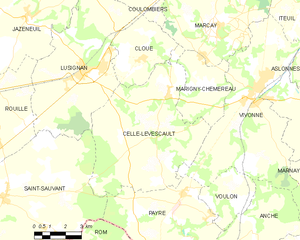
Carte des communes françaises Celle-Lévescault